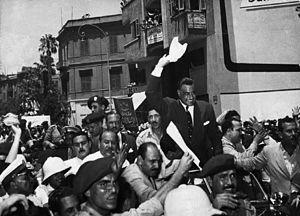
1956 est une année bissextile commençant un dimanche.